John Davis House (Chelsea, Maine)

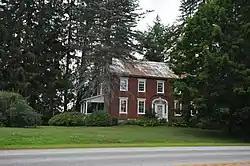

The John Davis House is a historic house on River Road in Chelsea, Maine. Probably built between 1815 and 1820, it is a fine local example of a Federal period brick house, rivalling in quality those found in more urban environments of the period. It was probably built by John Davis, a local housewright of some renown. It was listed on the National Register of Historic Places in 1983.